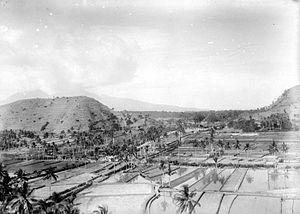
(Négatif photographique sur verre). Paysage de rizières (Sawah) à Boegboeg, Karangasem
Le kabupaten de Karangasem, en indonésien Kabupaten Karangasem, est un kabupaten d'Indonésie dans la province de Bali situé dans l'est de l'île. Son chef-lieu est Amlapura.